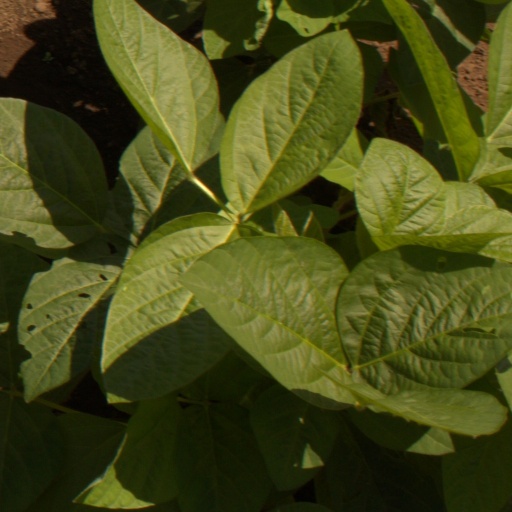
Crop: soybean